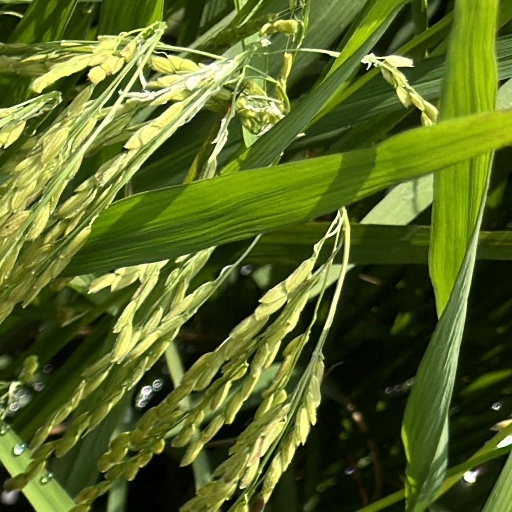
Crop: rice